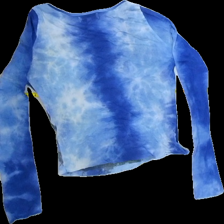
View: back
Type: Blouse
Category: Ladies
Brand: Not in the list
Brand text on label: TERRANOVA
Colors: Blue, Multicolor, Grey, Red, Green, White
Material: 100%nylon
Pattern: Other
Cut: C-collar
Size: M
Season: Summer
Price range: <50
Recommended usage: Export